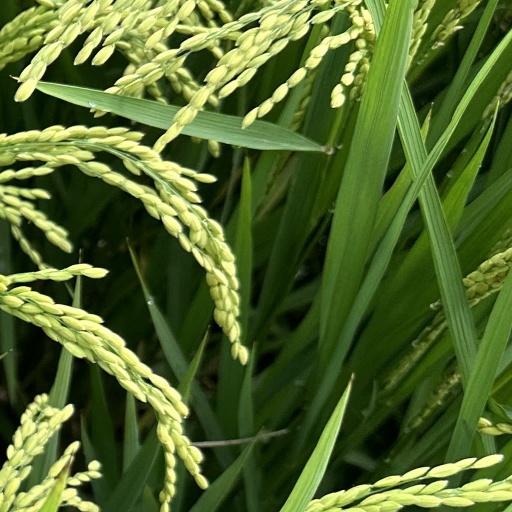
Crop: rice